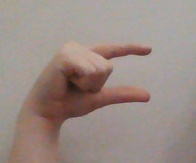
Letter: dal